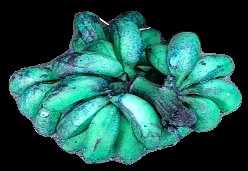
Variety: rasbale
Grade: grade3